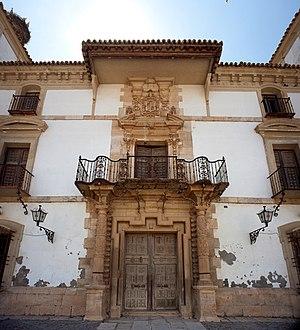
Tembleque est une commune d'Espagne de la province de Tolède dans la communauté autonome de Castille-La Manche.